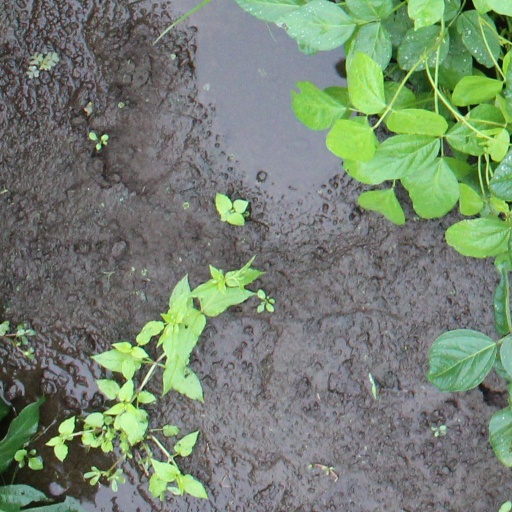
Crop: soybean